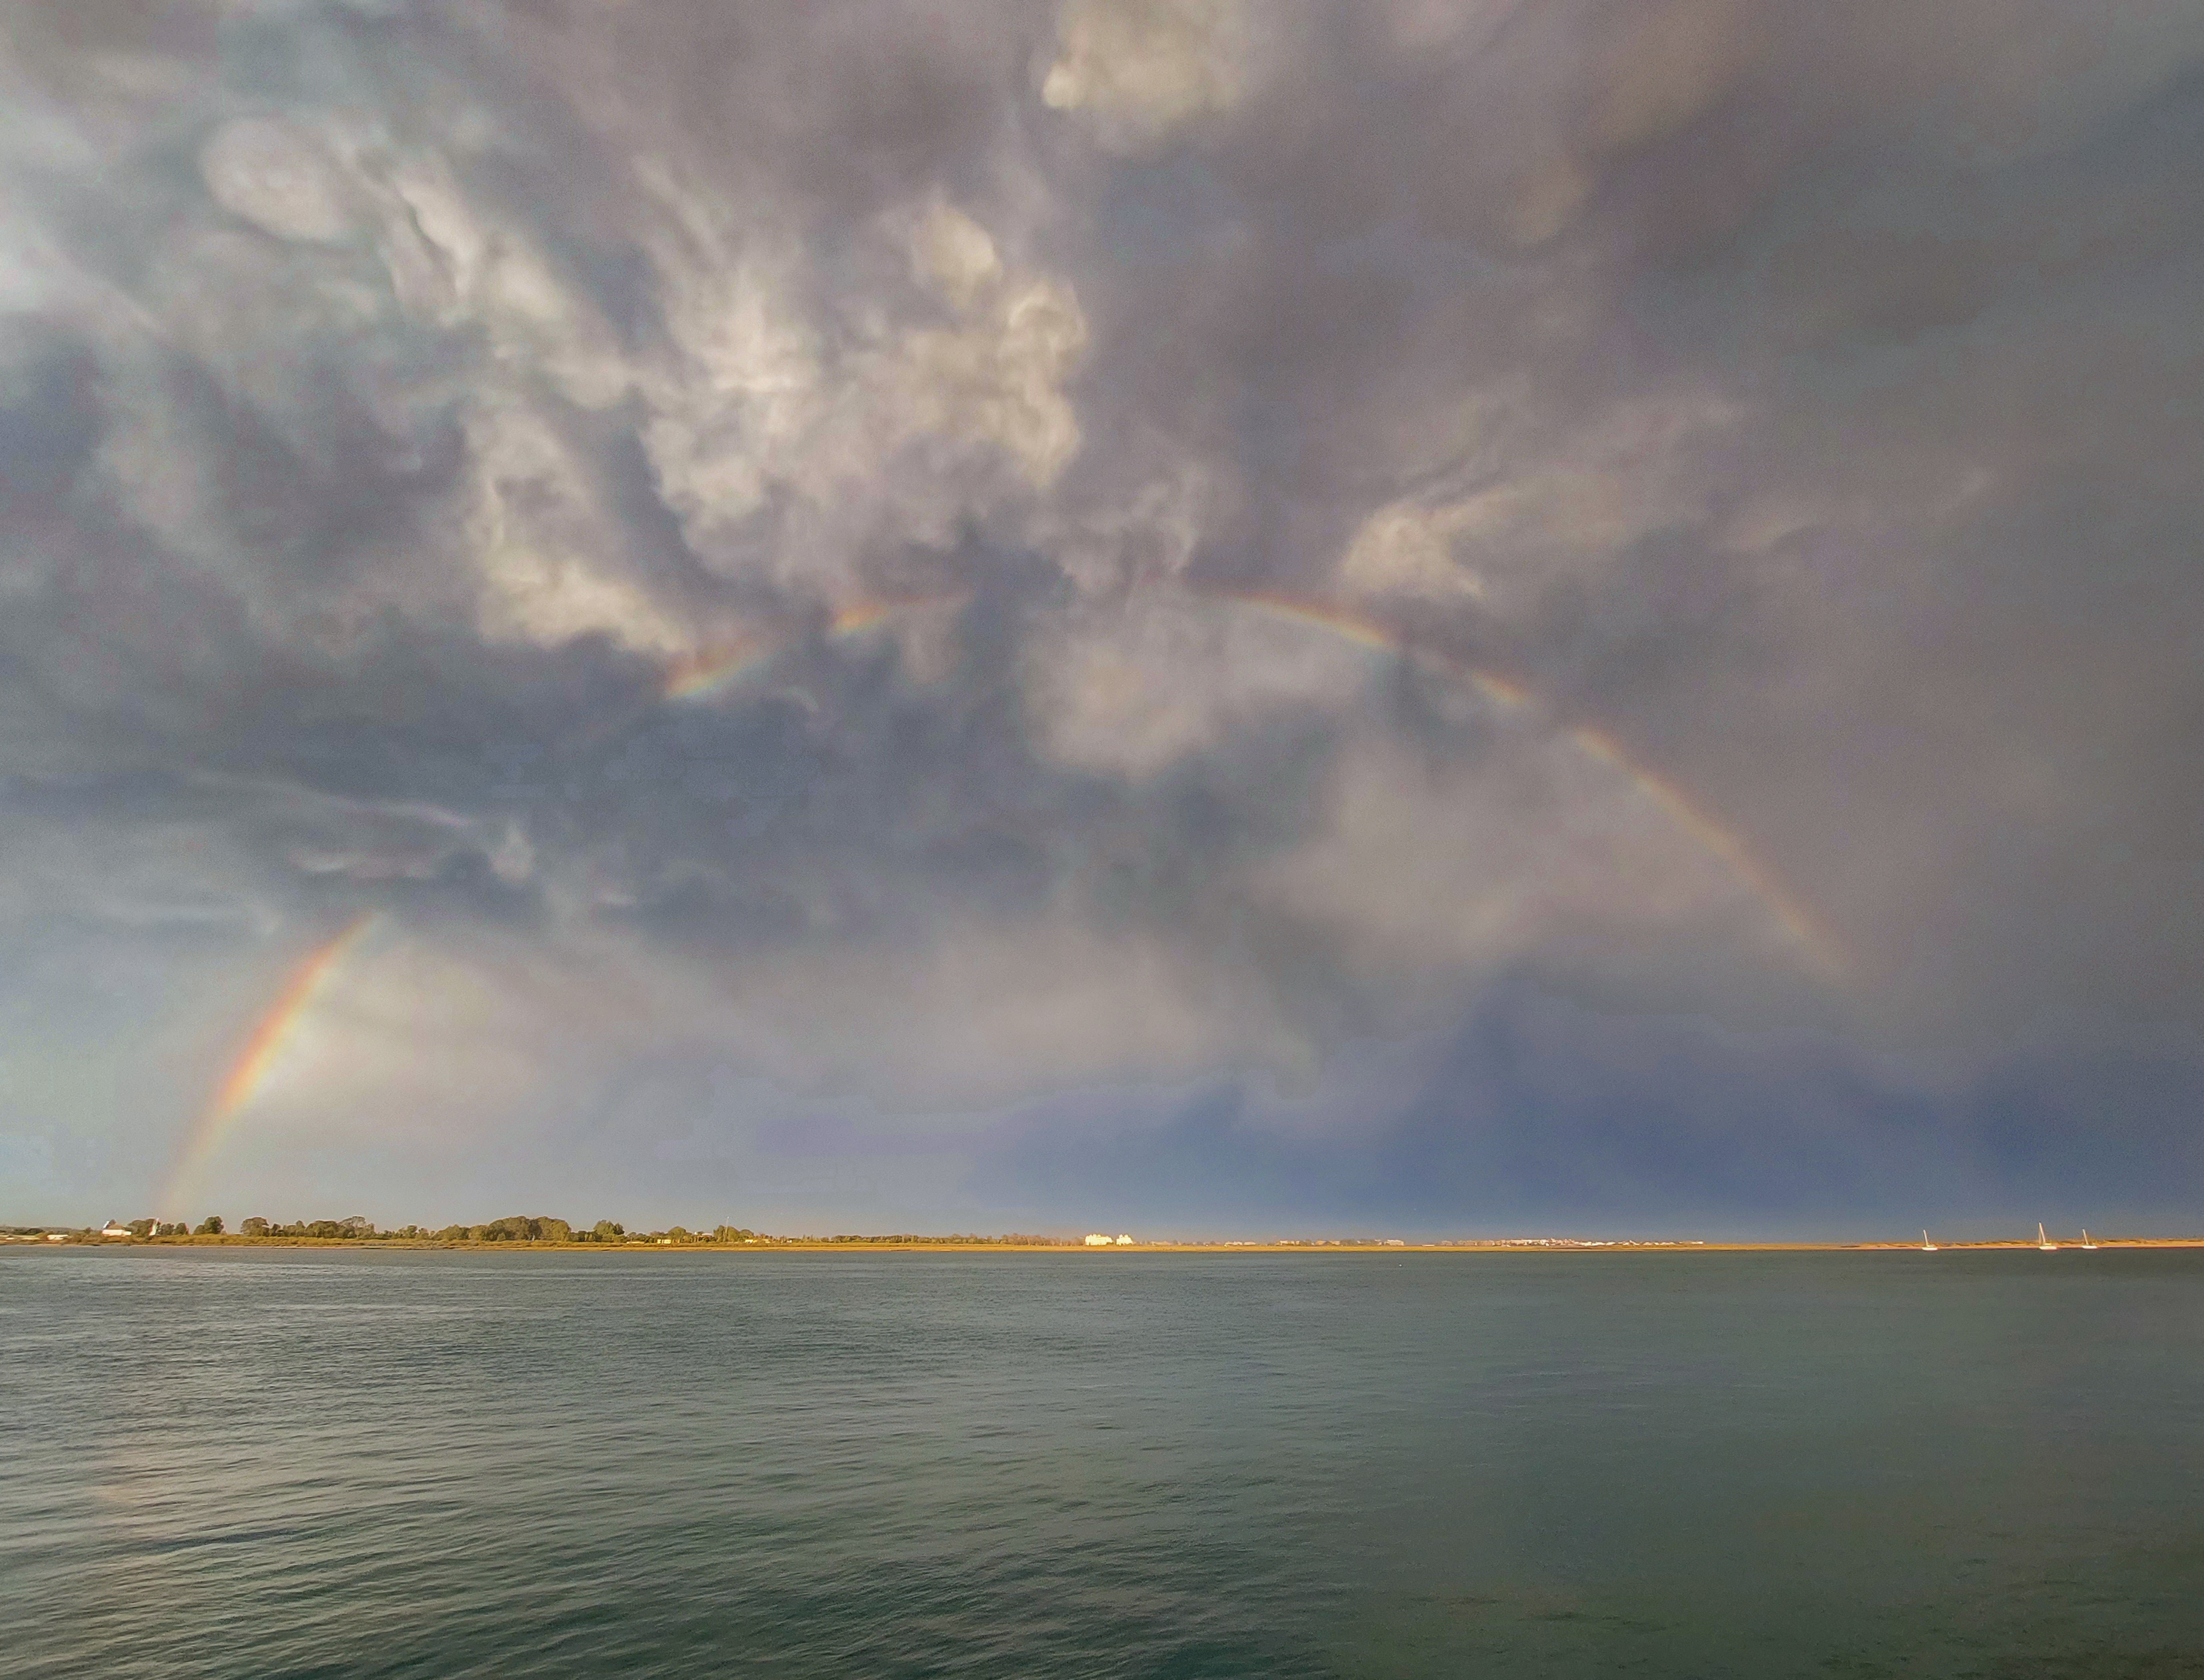
rainbow, cloud, water, sky, atmosphere, fluid, body of water, natural landscape, atmospheric phenomenon, cumulus, horizon, dusk, lake, landscape, liquid, calm, wind, afterglow, meteorological phenomenon, wind wave, sunset, sound, ocean, coast, tree, evening, storm, dawn, reservoir, reflection, loch, sunrise, lake district, wave, sea, tropics